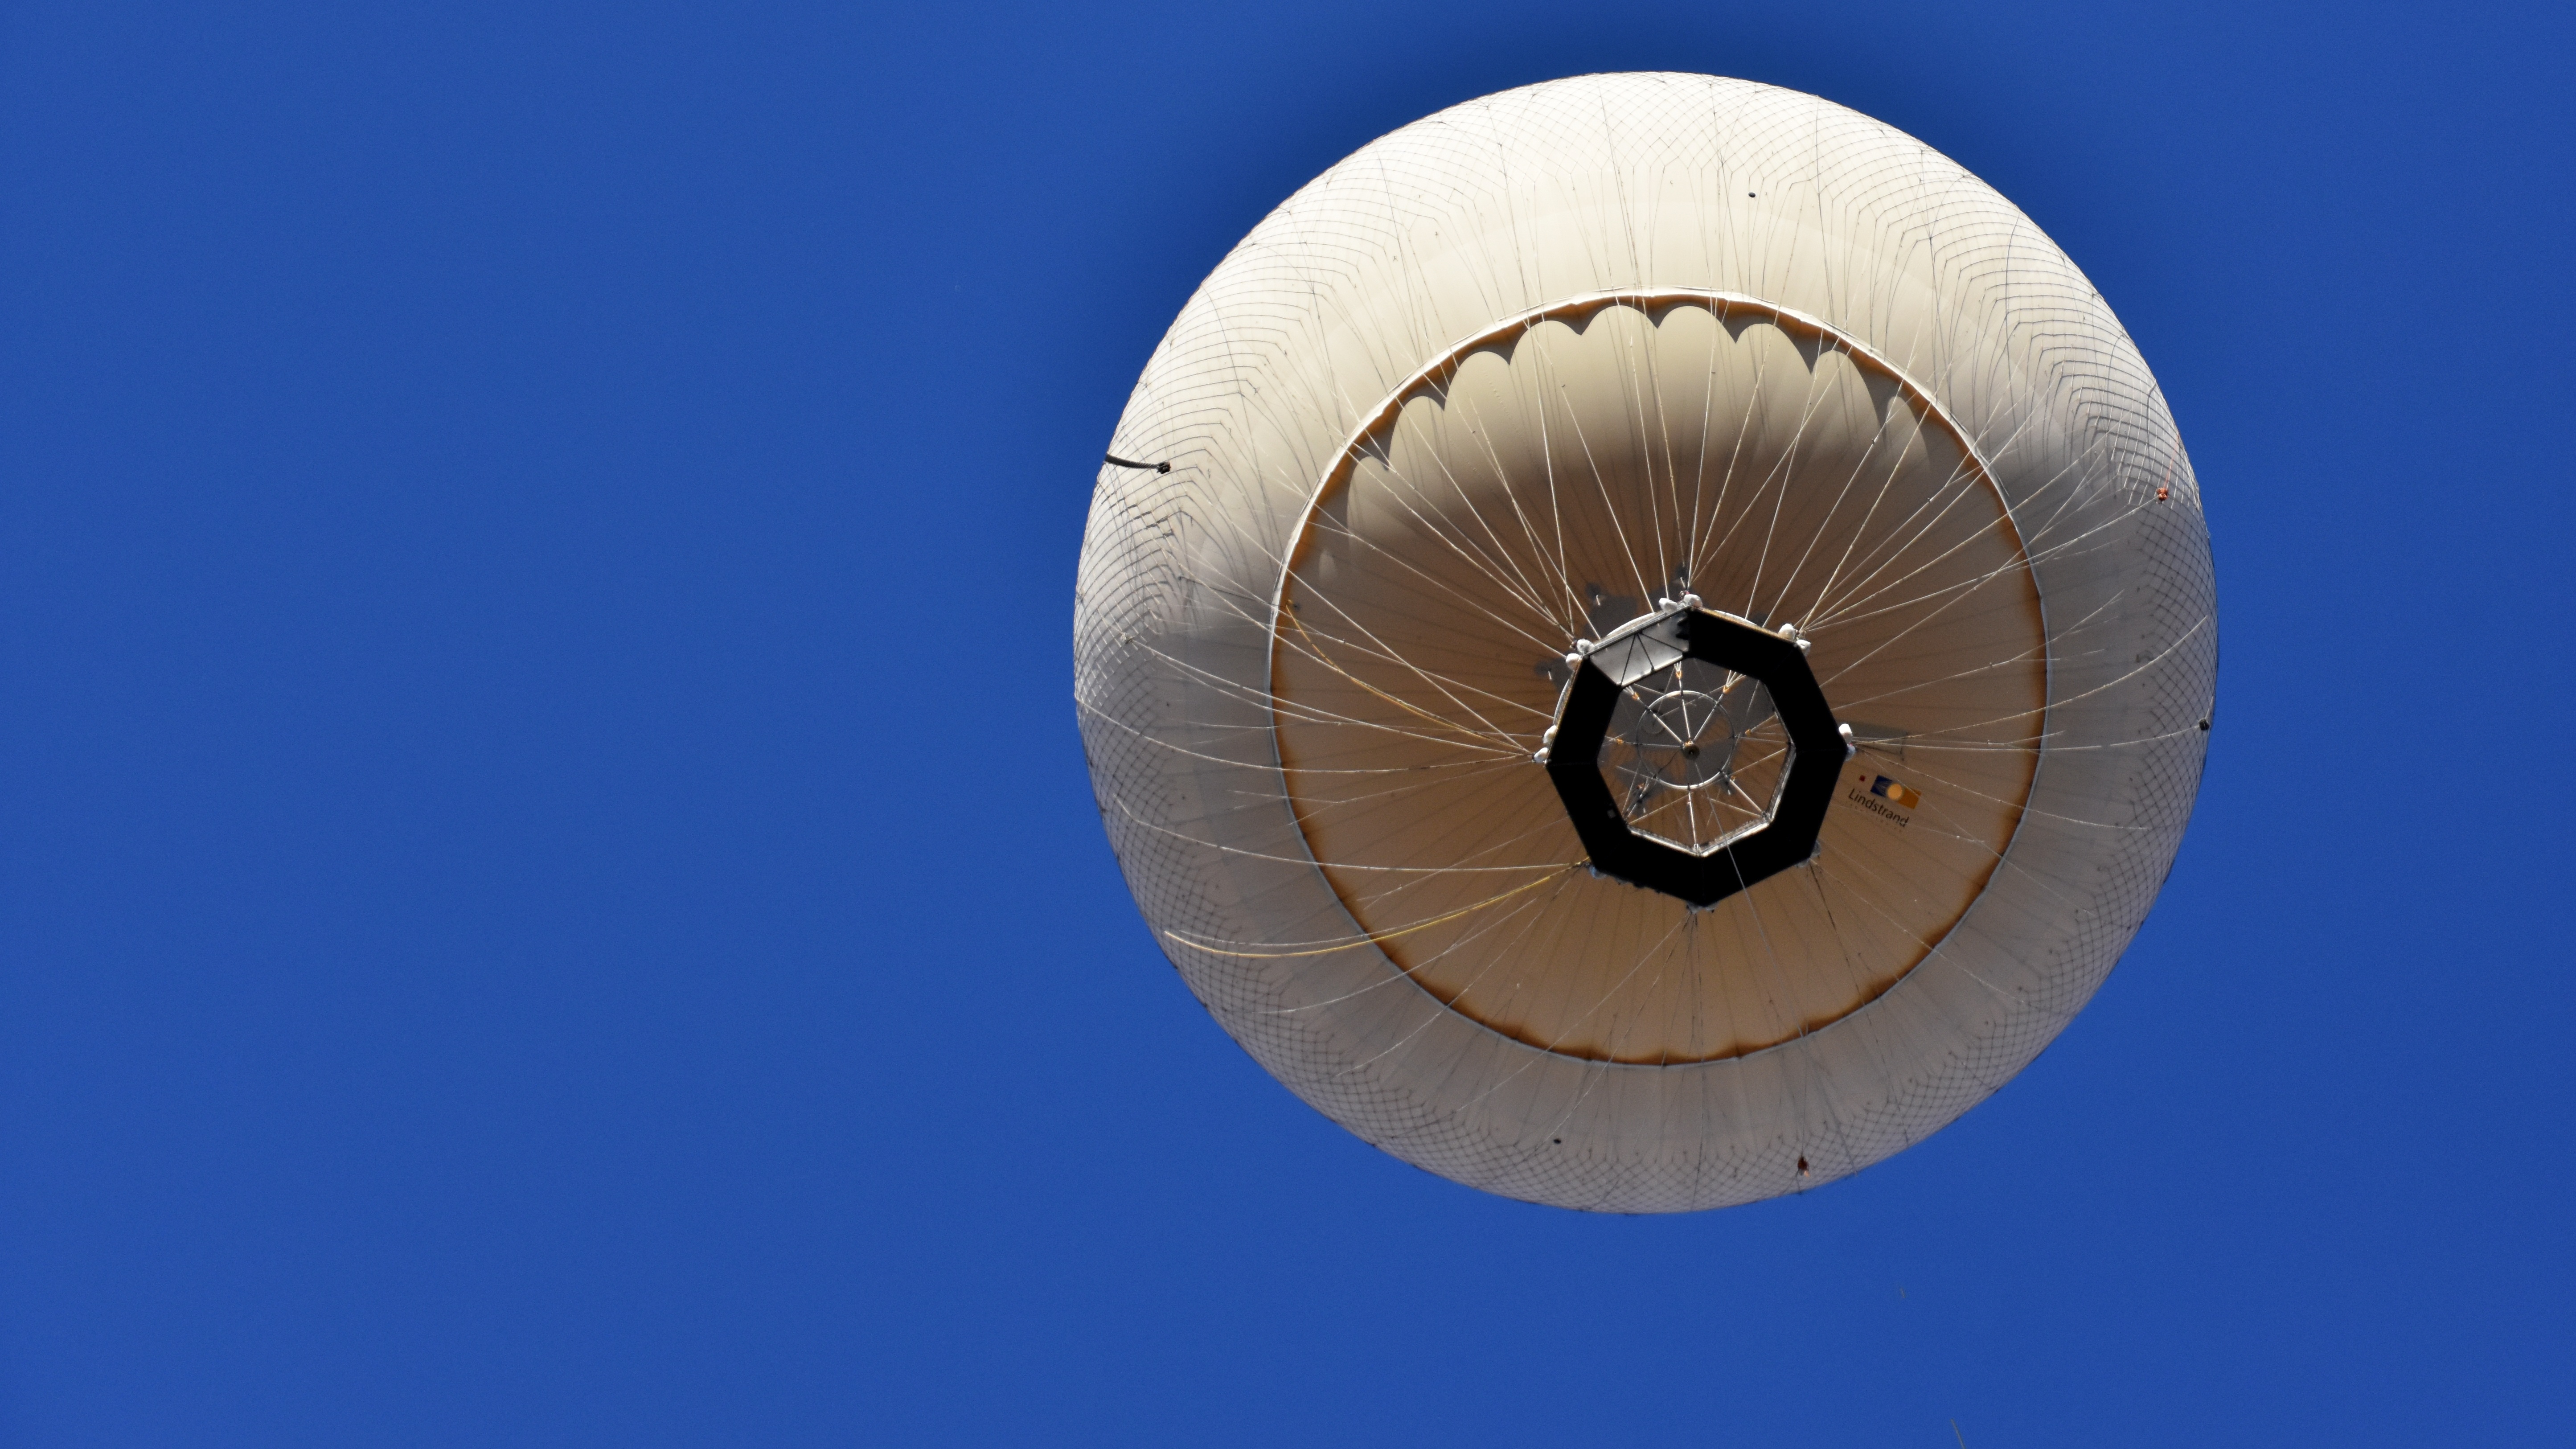
wing, aircraft, vehicle, blue, lighting, circle, ball, torino, hot air ballooning, atmosphere of earth, aircraft engine, aerostatico